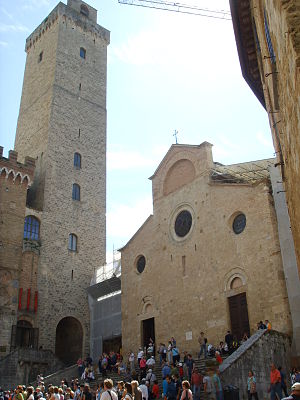
Torre Grossa
Torre Grossa i San Gimignano.
Torre Grossa er et tårn i den italienske by San Gimignano i Toscana. Tårnet er 54 m højt, og dermed det højeste af de tilbageværende middelaldertårne i byen. Det er et af de bedst kendte middelalderlige tårne i Toscana, og det blev opført i 1310.